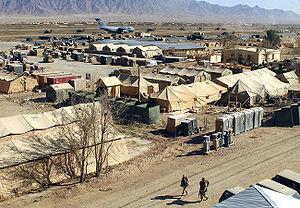
Un camp militaire est un regroupement de troupes, installé temporairement ou définitivement. Il peut servir à former des recrues, ou être utilisé comme lieu de repos.